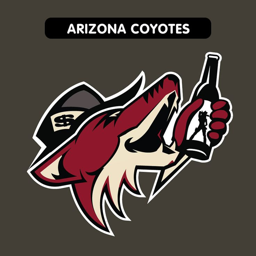
filming location and ice hockey league have been in the news a lot lately -- with the promise of more to come .